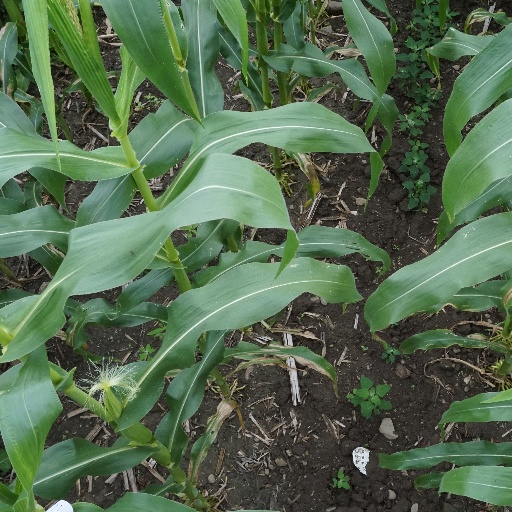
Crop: maize; corn